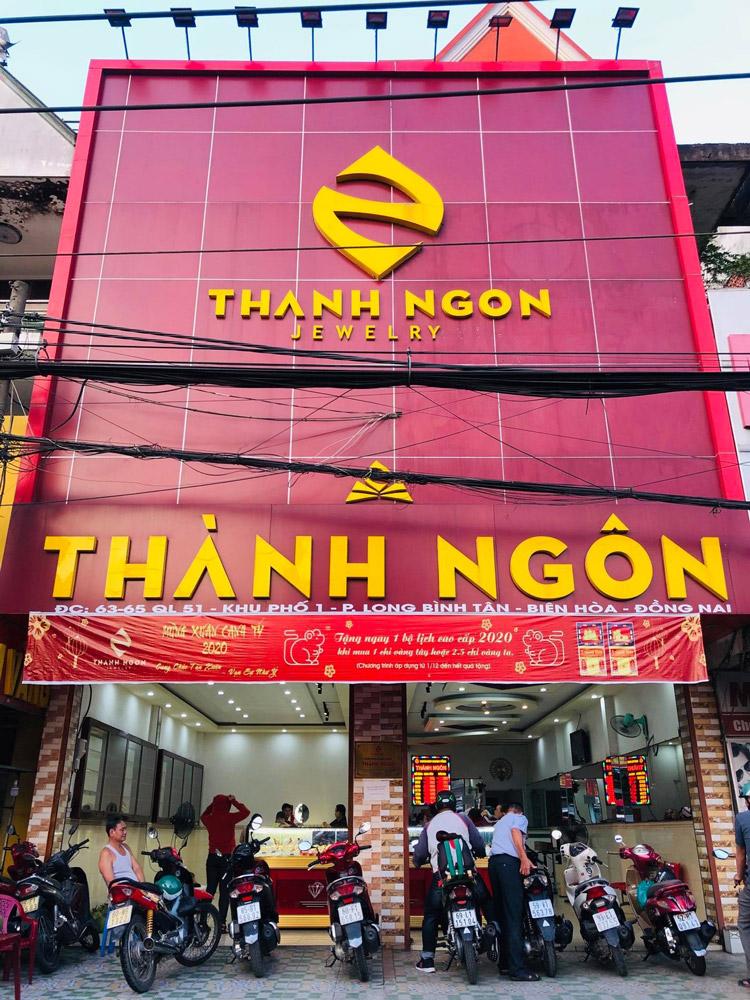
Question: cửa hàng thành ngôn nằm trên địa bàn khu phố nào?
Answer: khu phố 1